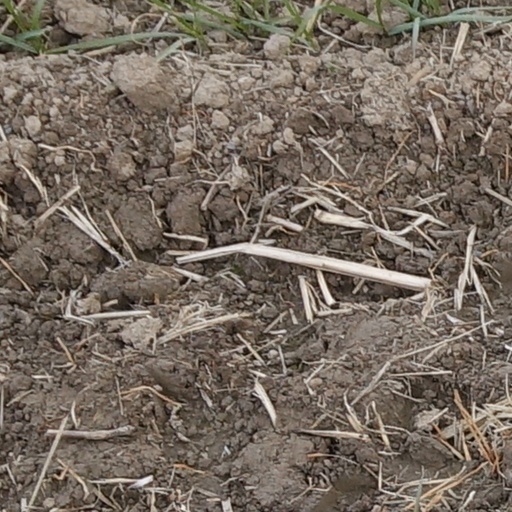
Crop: wheat